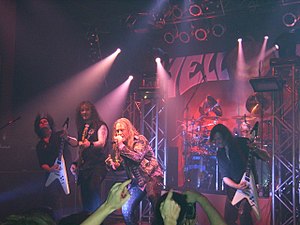
Helloween
Helloween optræder i Nürnberg den 18. januar 2006
Helloween er et tysk power metalband der blev stiftet i 1984 af medlemmer fra Iron Fist og Powerfool. Helloween er mest kendt for at være pionerer indenfor power metal-genren